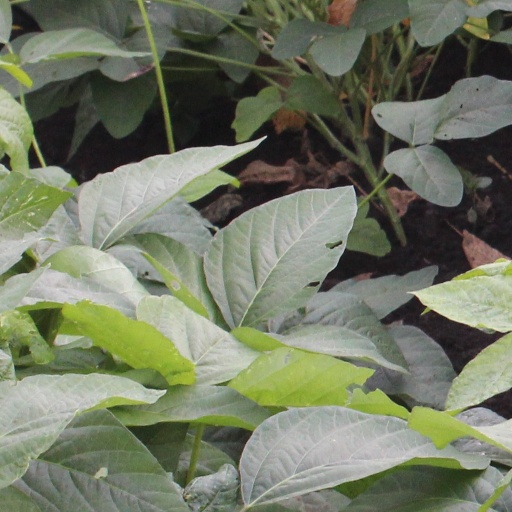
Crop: soybean